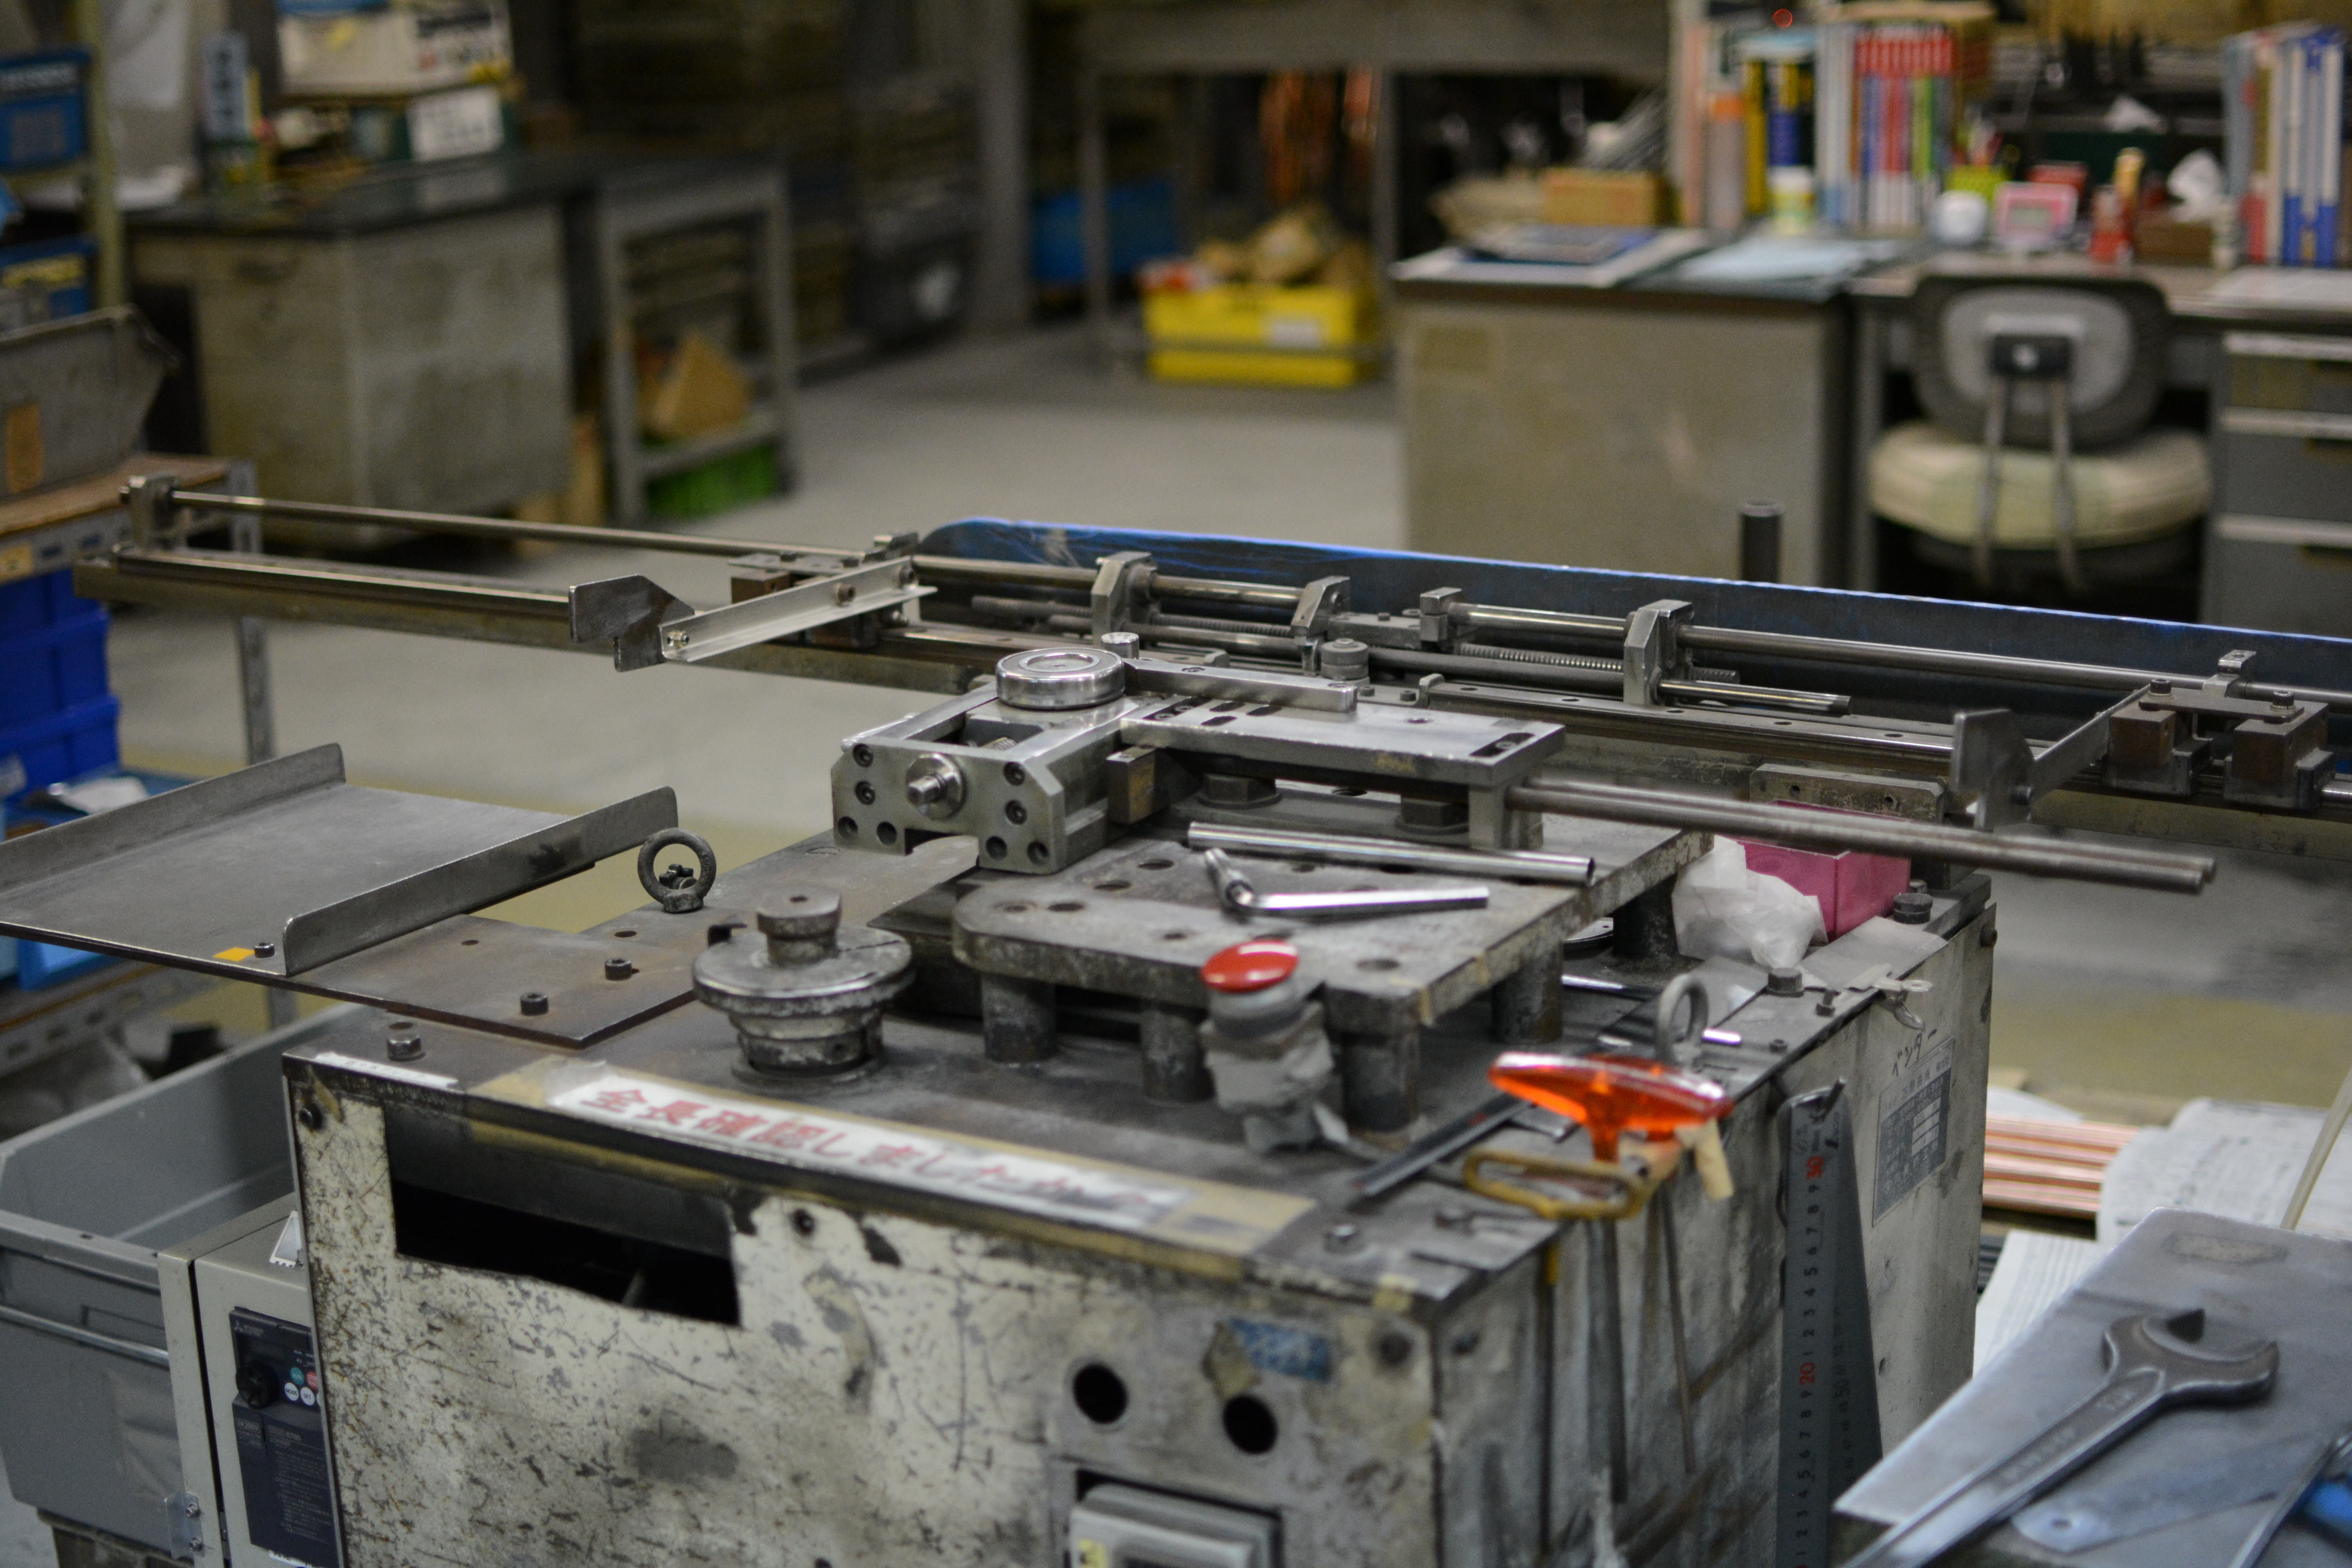
welding, machine, factory, manufacturing, art, craftsman, machinist, manufacturing industry, machine tool, family run business, what manufacturing